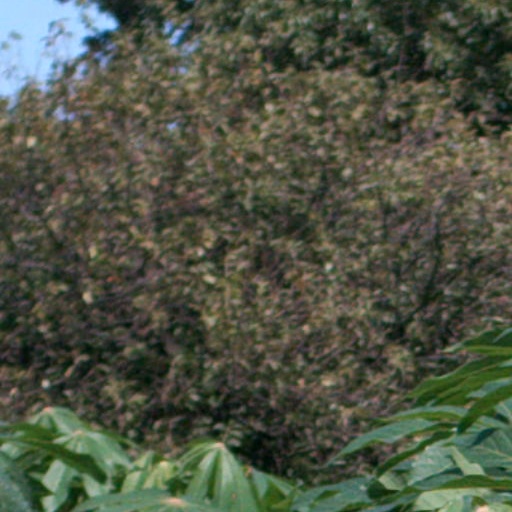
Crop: cassava